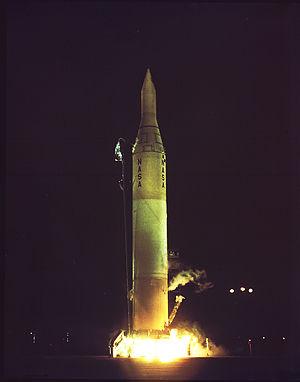
Pioneer 4 est une sonde lunaire lancée en direction de la Lune, du programme Pioneer d'exploration spatiale de la NASA. Elle doit survoler la Lune avant de se placer en orbite héliocentrique. Une erreur de lancement lui fait manquer la Lune, mais elle peut tout de même assurer un survol de la Lune. Elle a également atteint une vitesse suffisante pour quitter l'orbite terrestre.